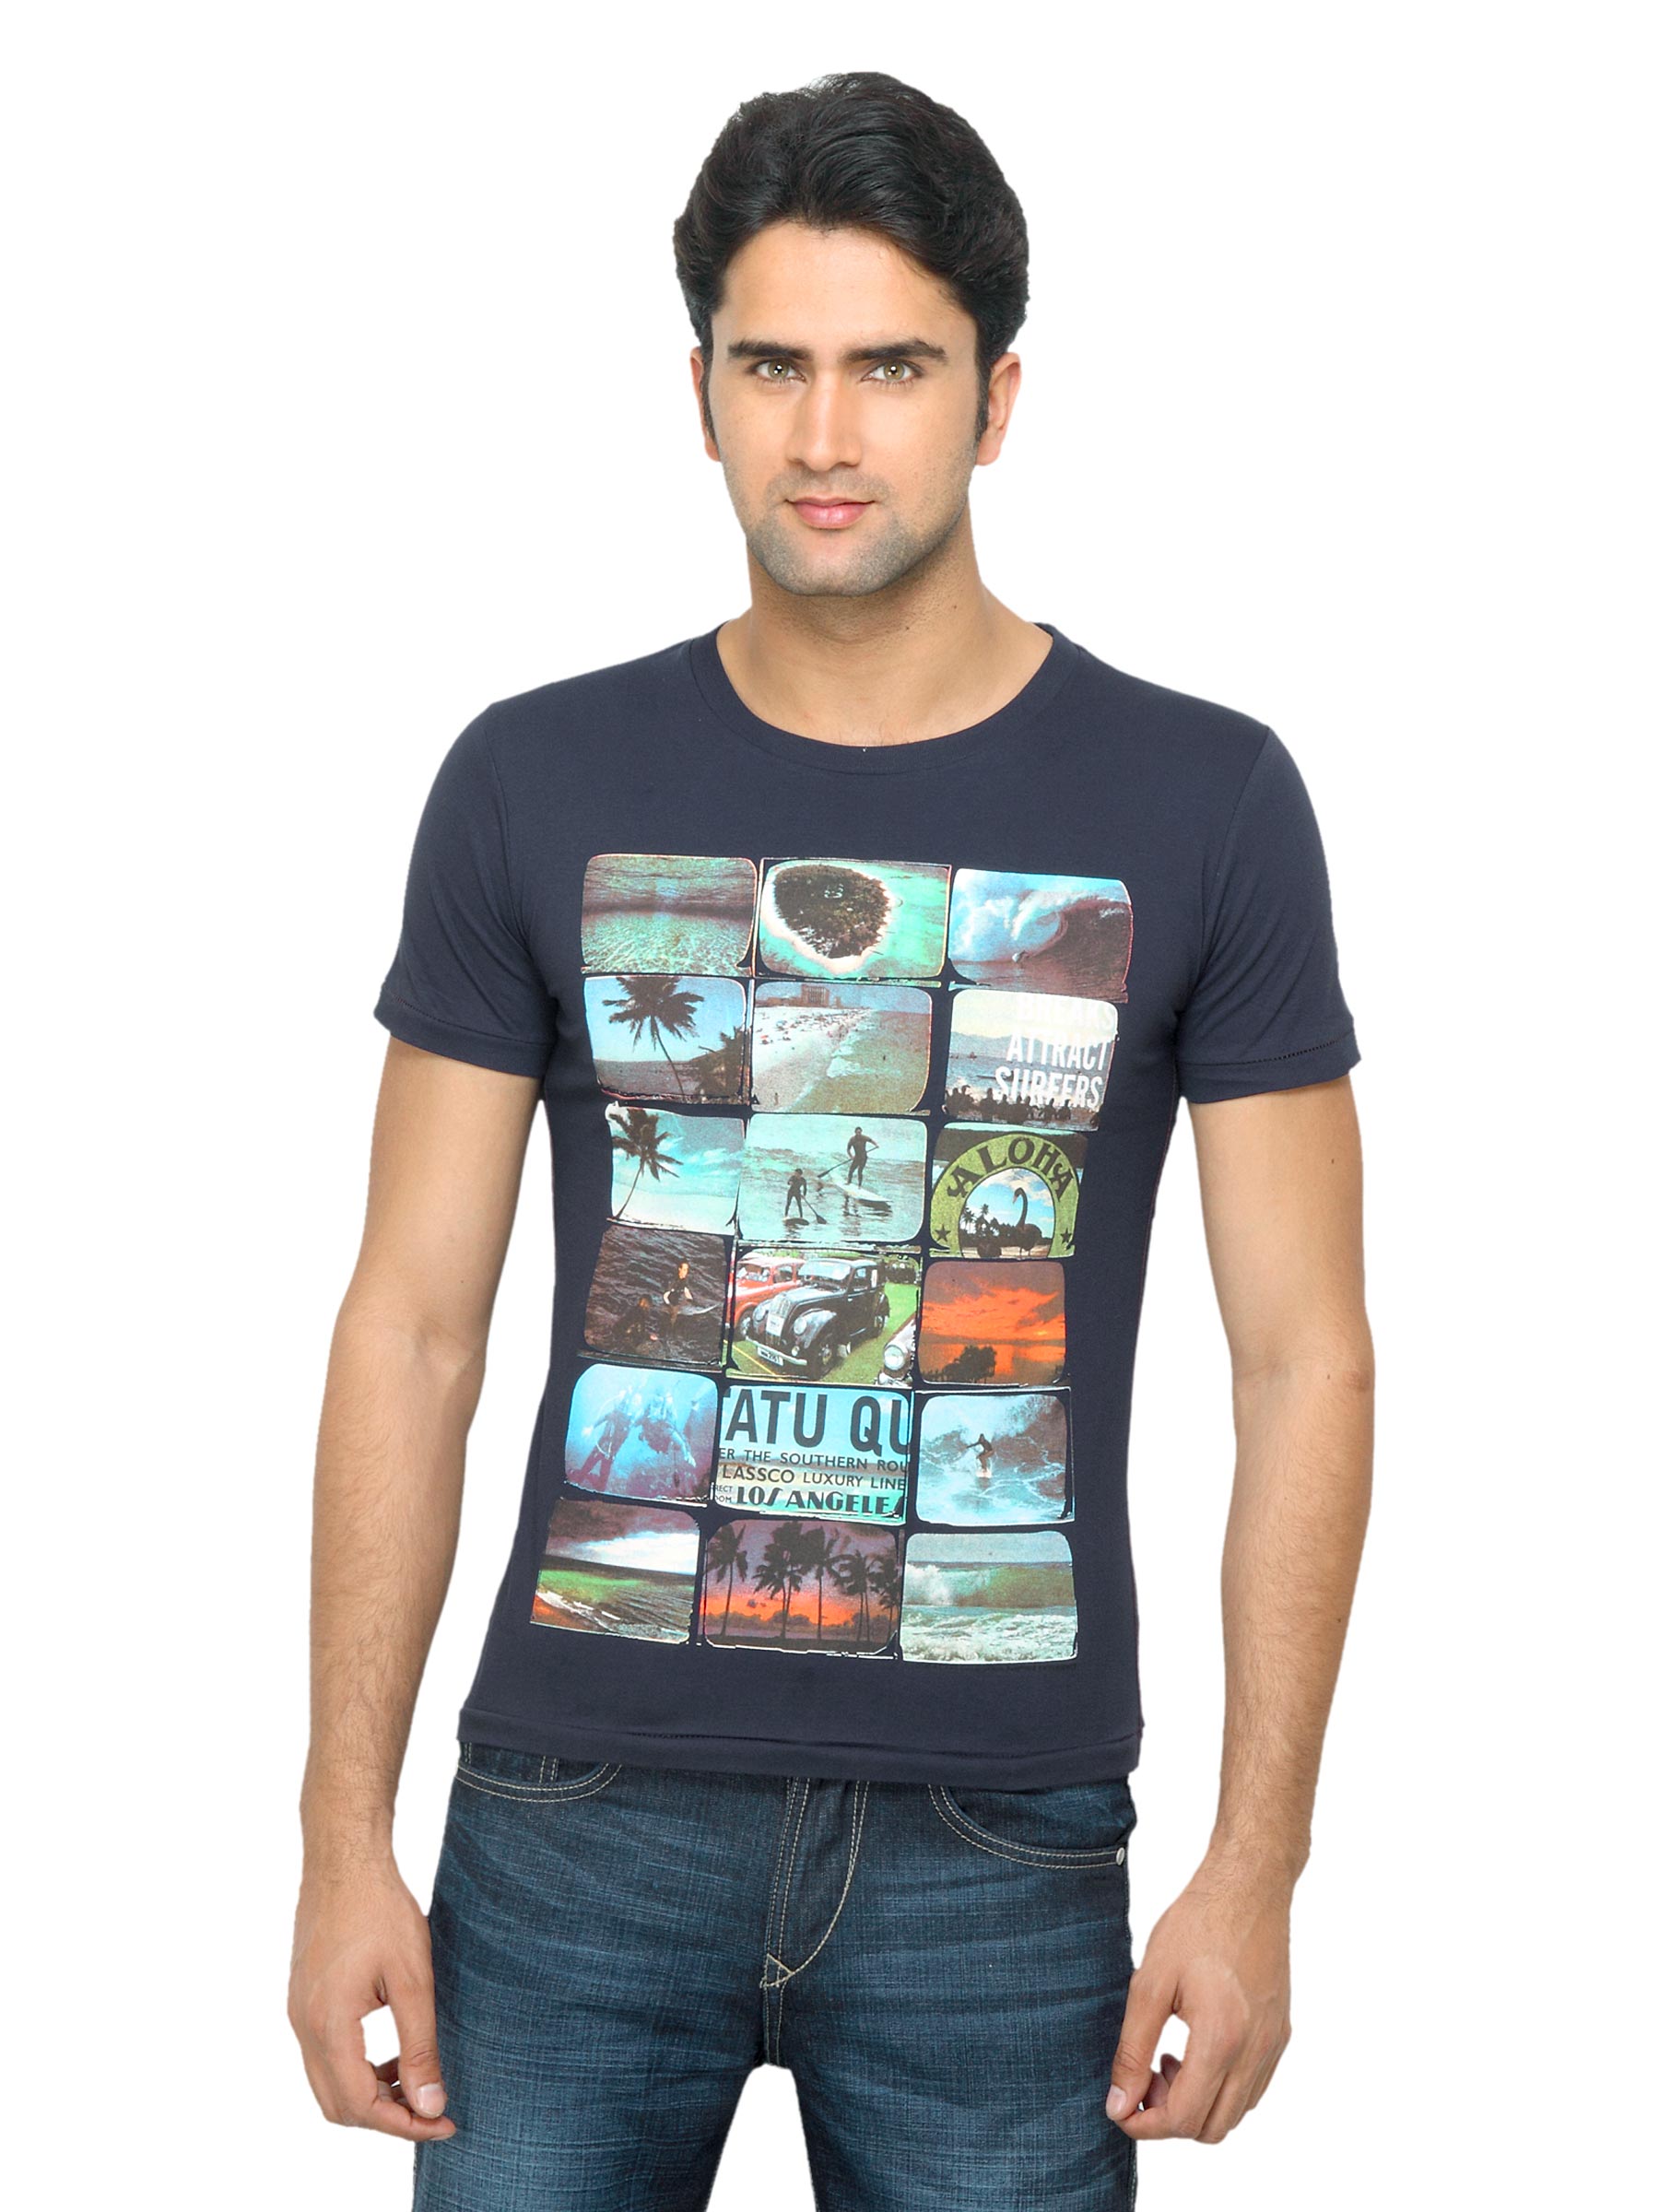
Status Quo Men Printed Navy Blue T-shirt
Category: Apparel / Topwear / Tshirts
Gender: Men
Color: Navy Blue
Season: Summer 2012
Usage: Casual